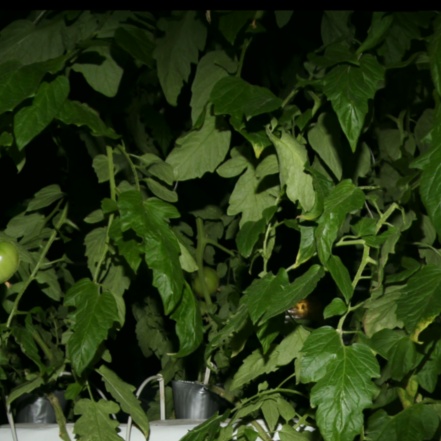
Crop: tomato